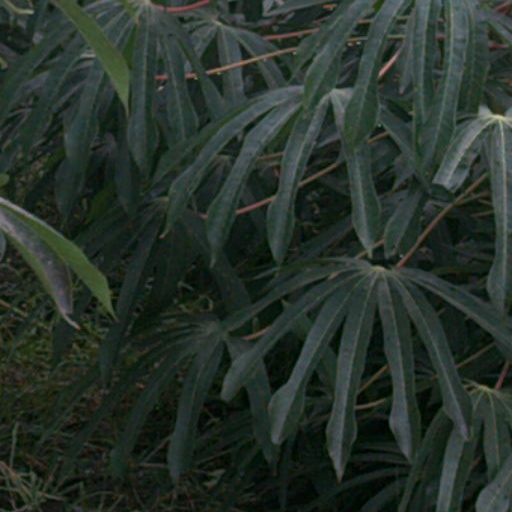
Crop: cassava